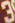
Number: 3